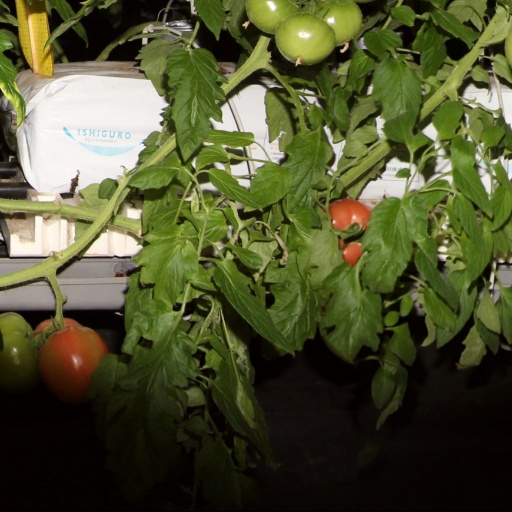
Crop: tomato